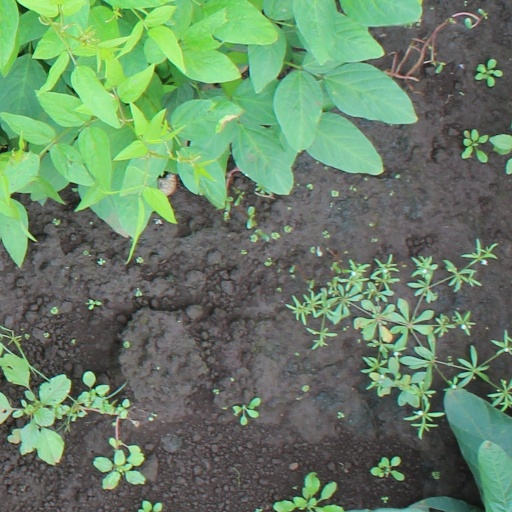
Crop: soybean